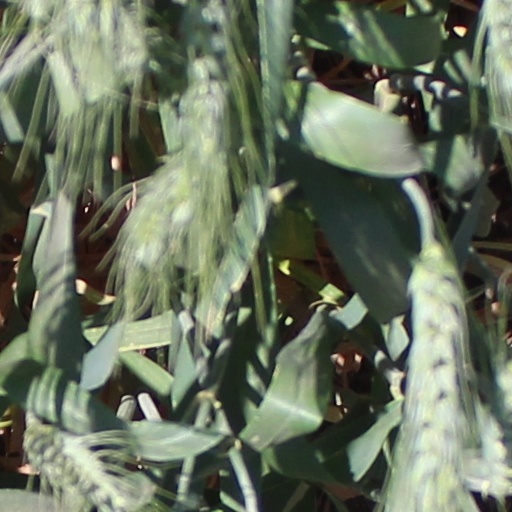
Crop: wheat